Viktor Bout–Brittney Griner prisoner exchange

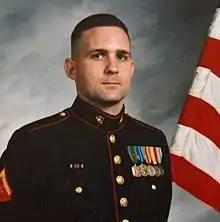
Former U.S. Marine Paul Whelan was later released in a different exchange

Other individuals whose names were brought up in connection with a potential prisoner exchange included Paul Whelan and Marc Fogel.